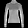
Label: Pullover